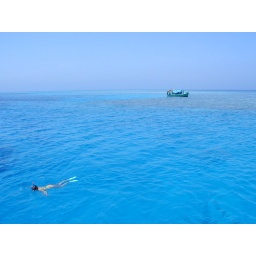
stranded boat on a coral reef in the red sea egypt